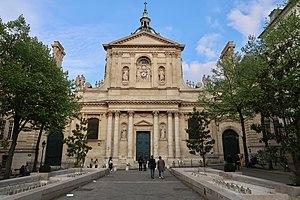
La Sorbonne et une partie de sa place (Paris, 5e).
Jacques Frémeaux, né le 9 mars 1949 à Alger, est un historien français. Il est professeur honoraire en histoire contemporaine, spécialiste de l'histoire coloniale.